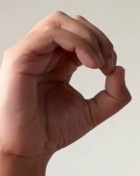
ASL sign: O